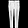
Label: Trouser